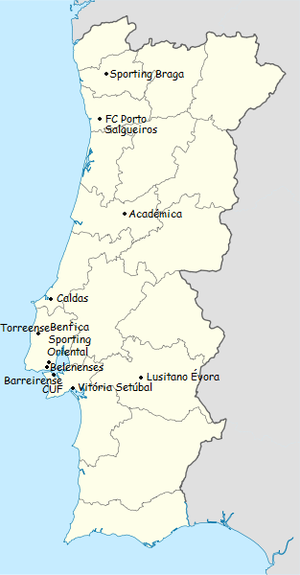
Carte des clubs participants du championnat du portugal de football de première division 1957-1958